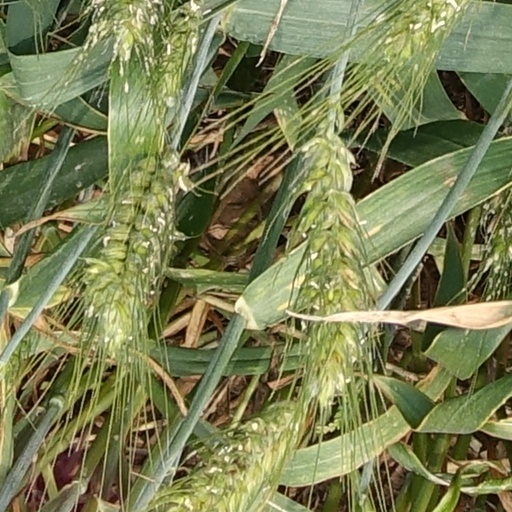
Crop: wheat